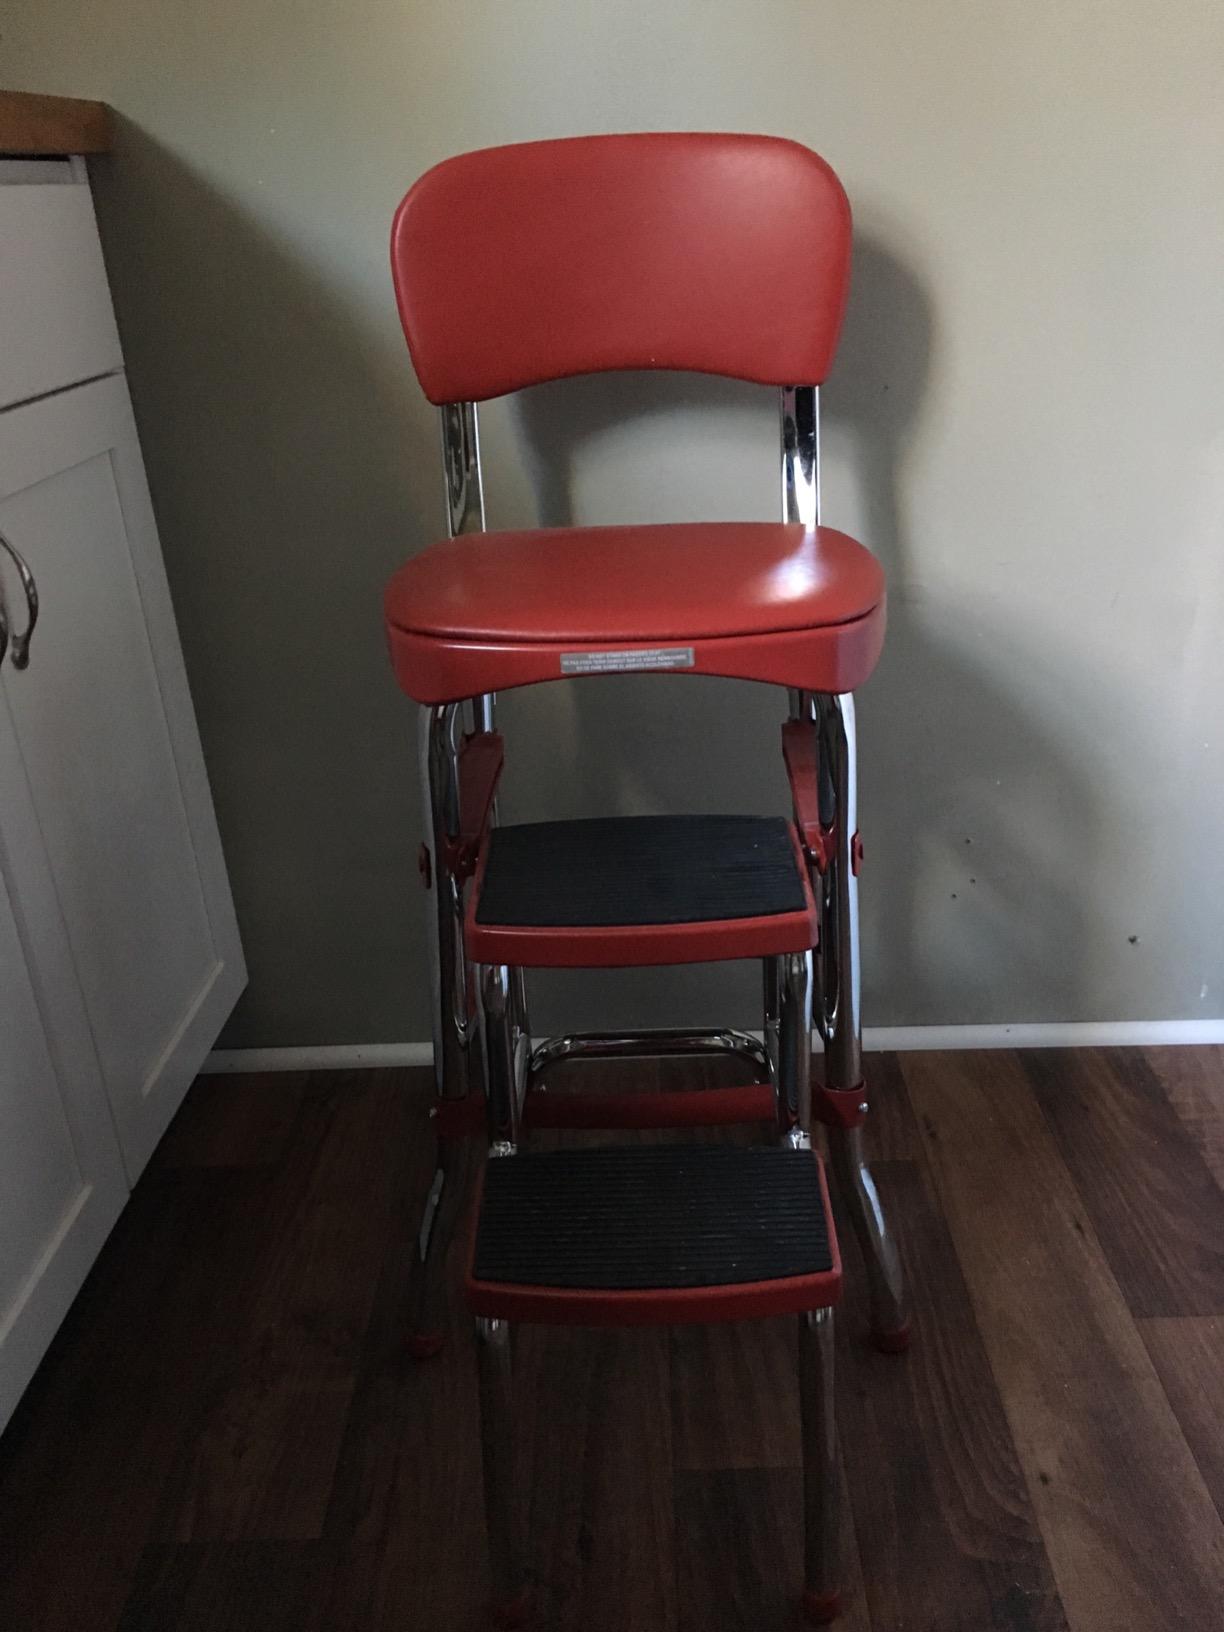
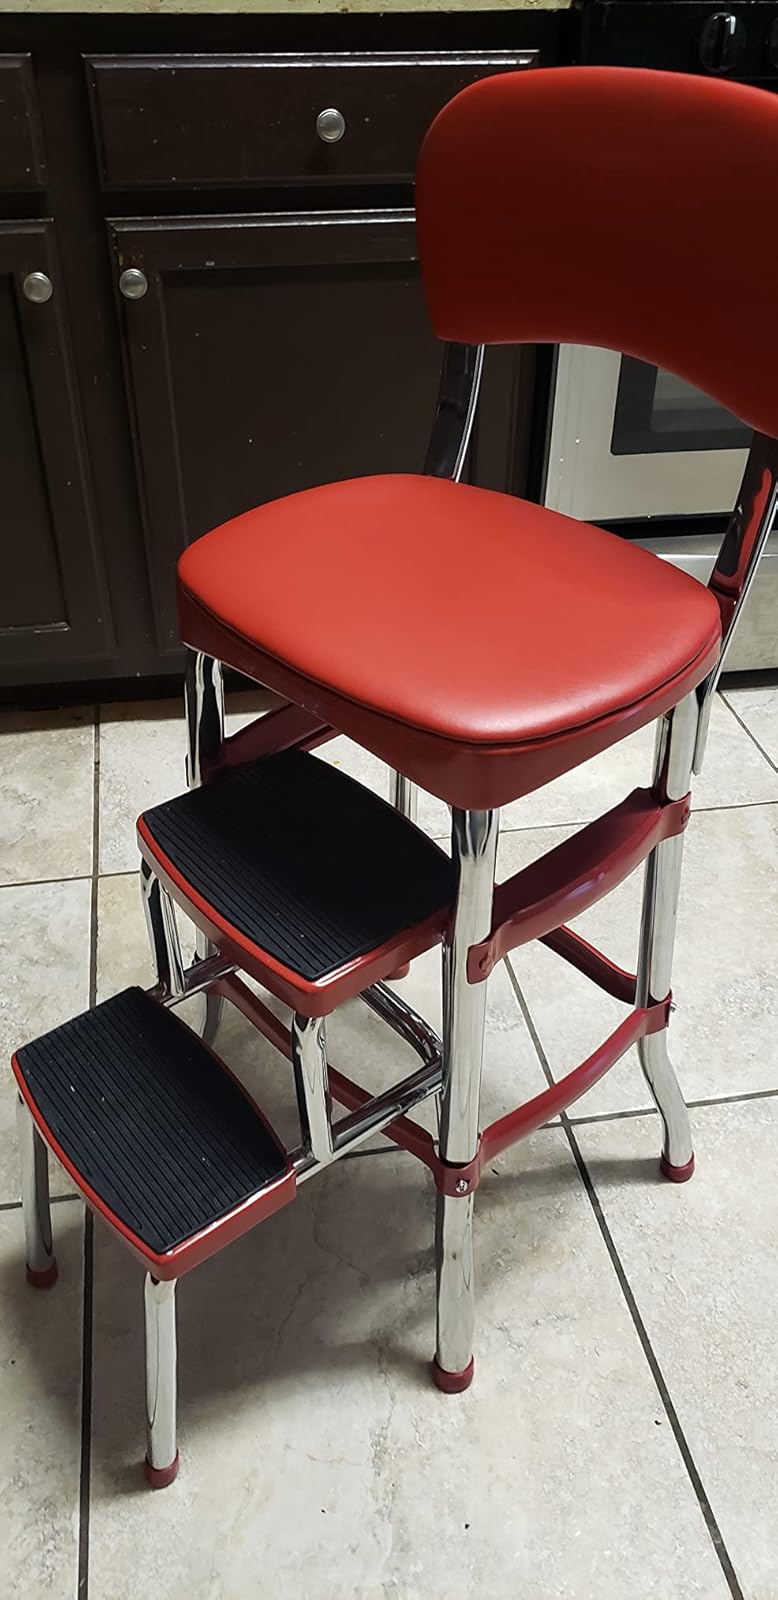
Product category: items_chair
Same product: yes